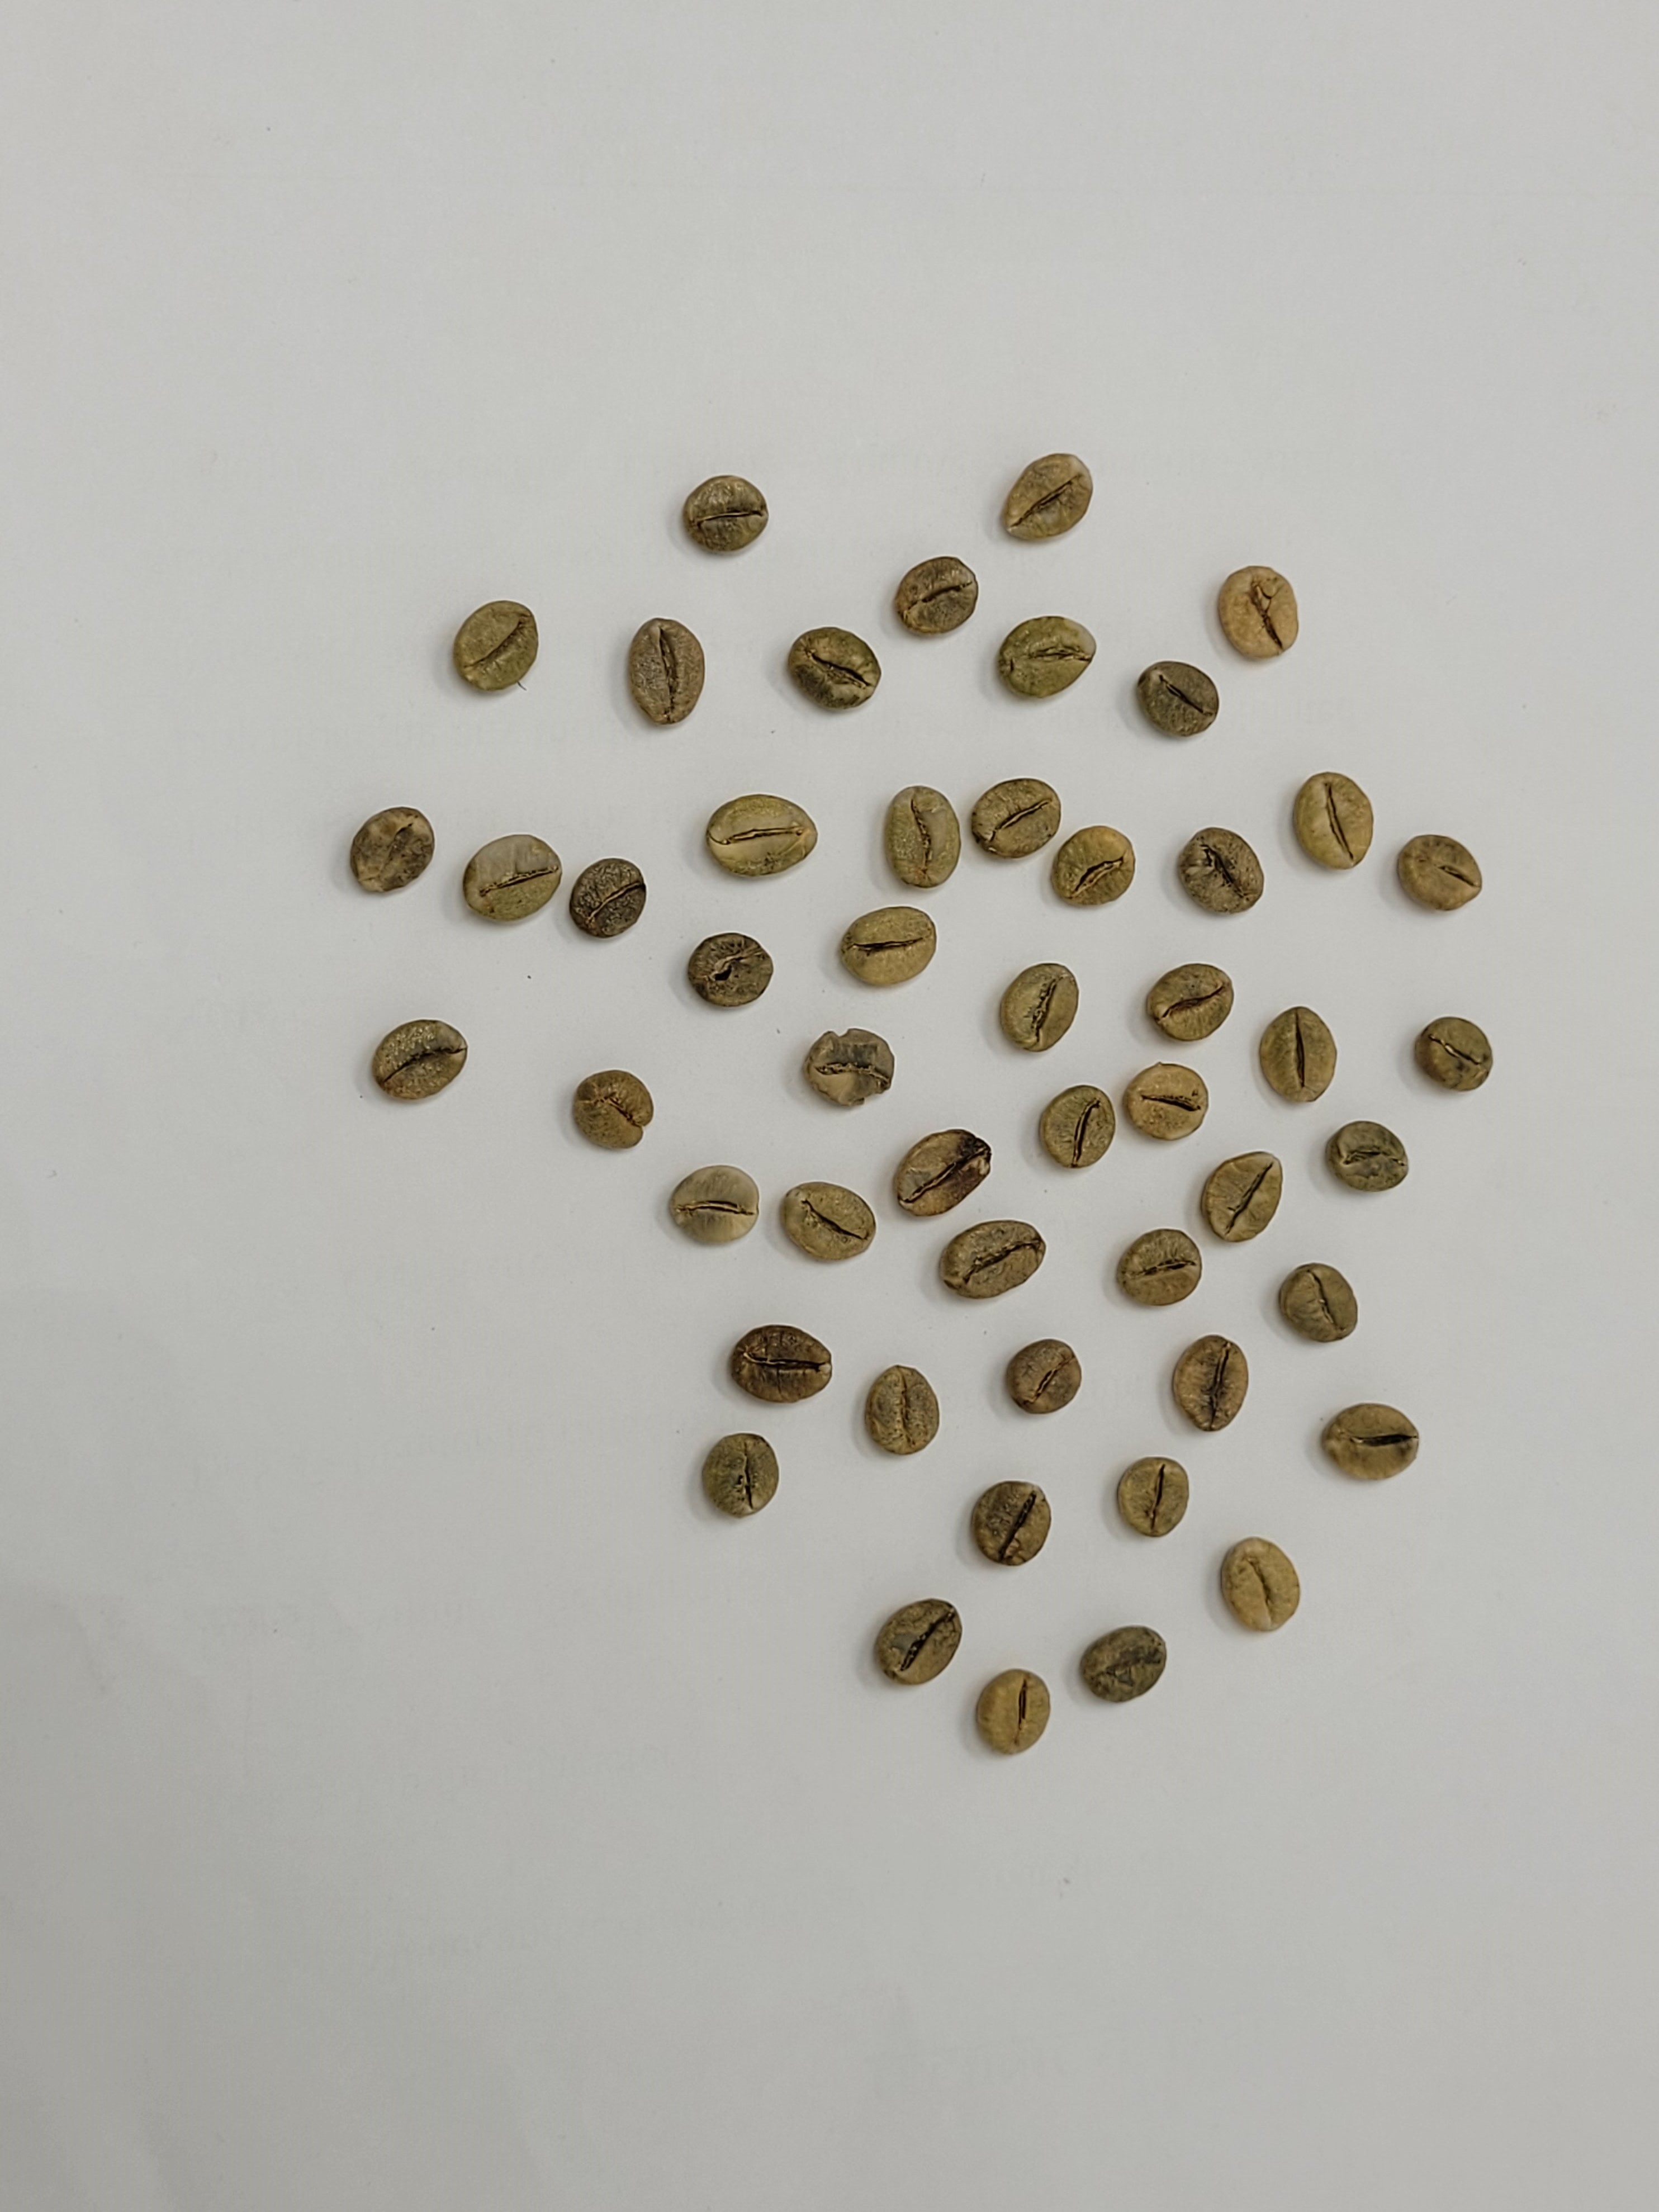
Coffee bean quality grade: AA